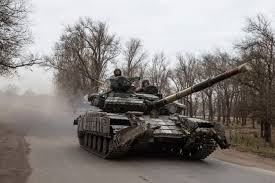
Label: T-64